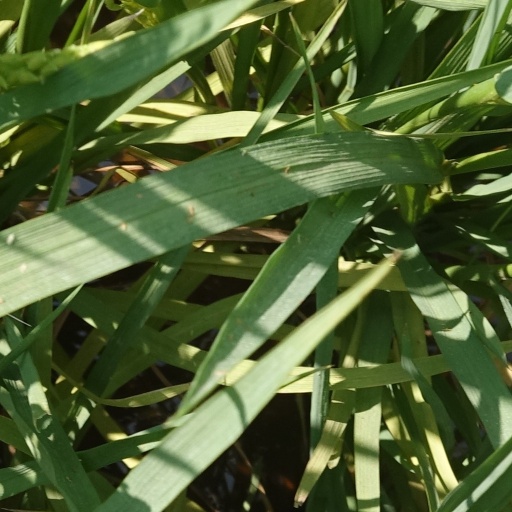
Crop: rice